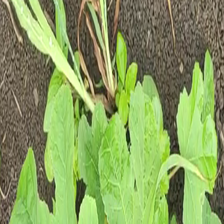
Weed species: Little_Mallow(Malva parviflora)